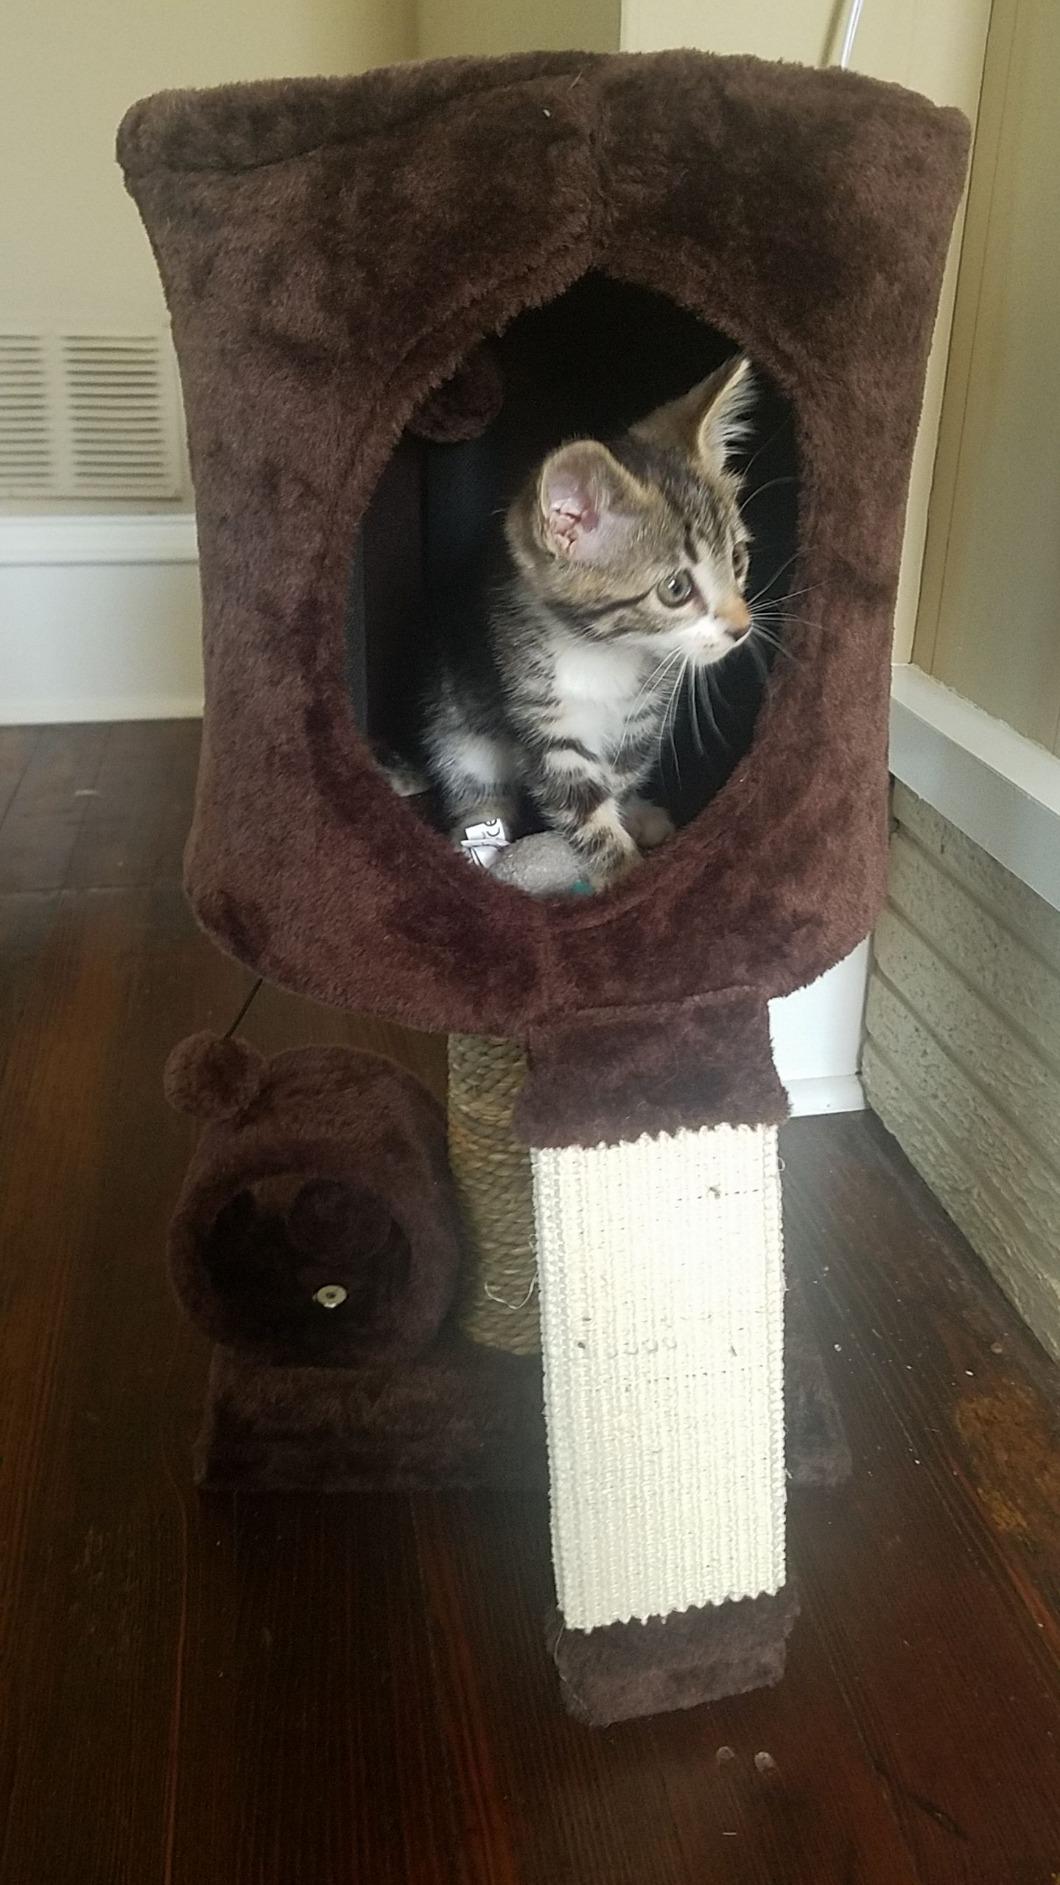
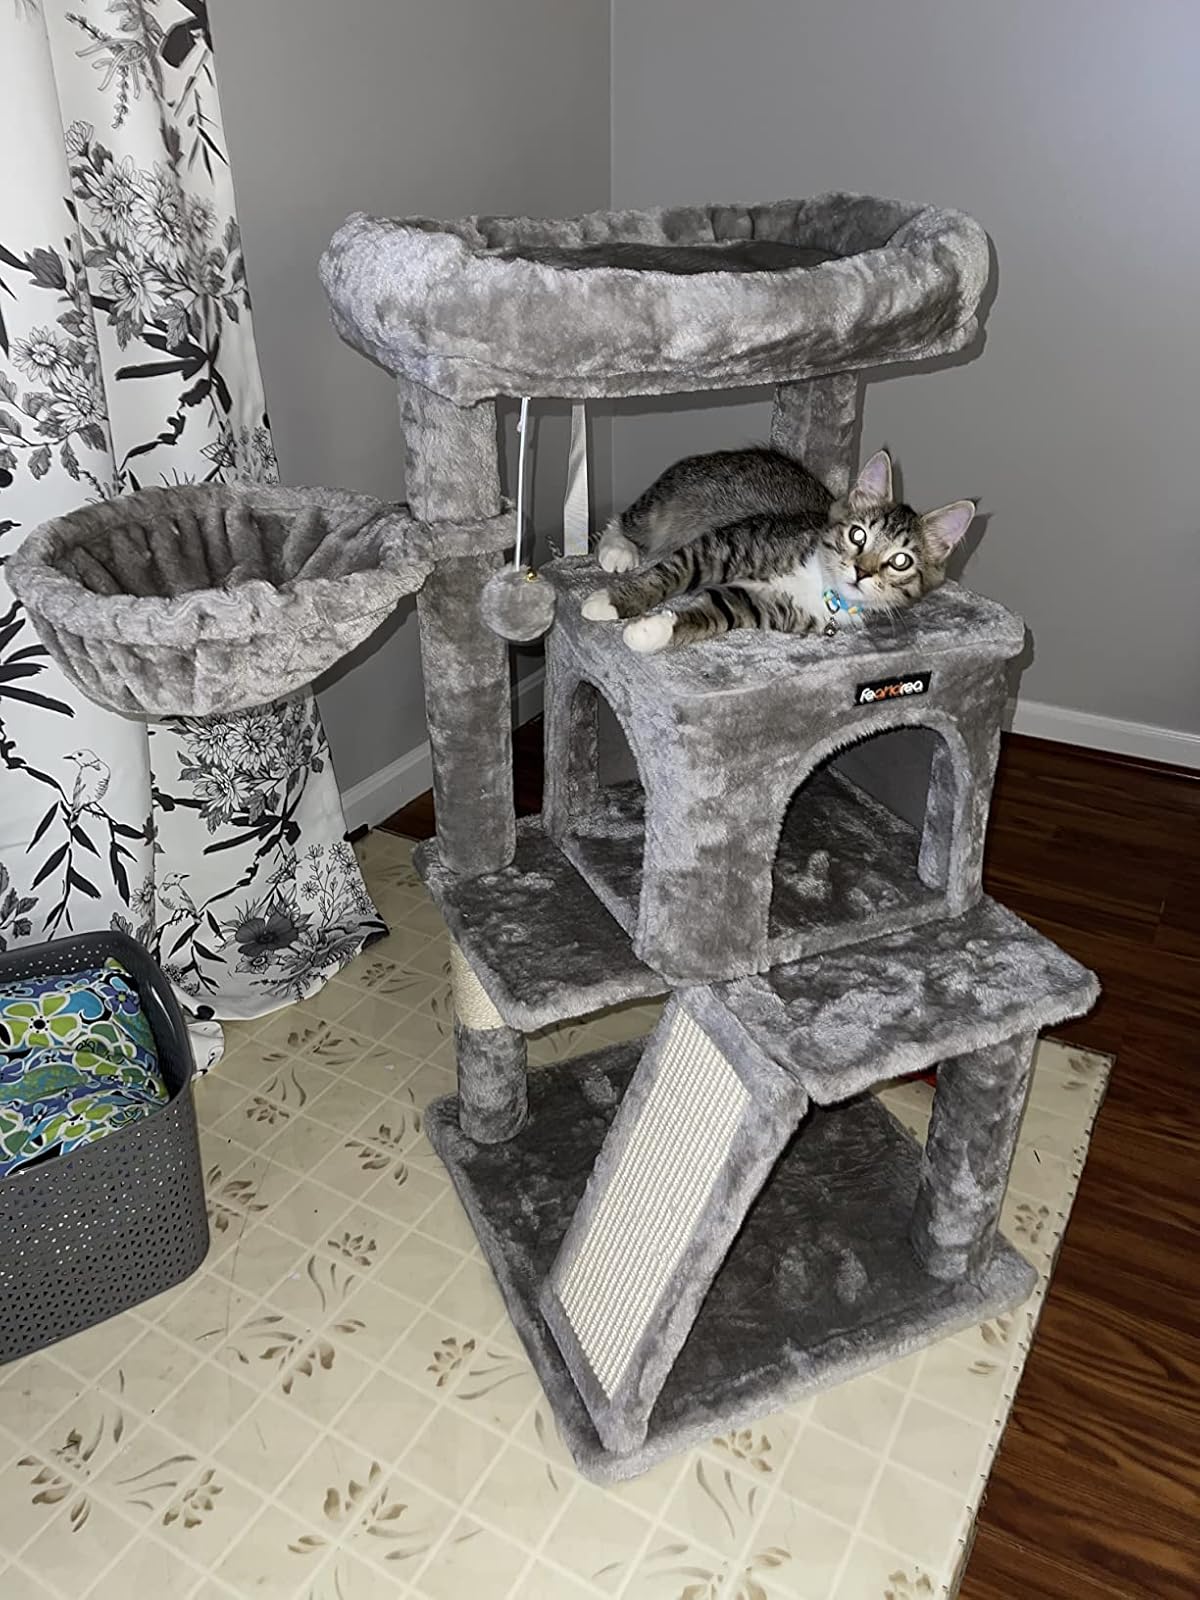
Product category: items_cat tree
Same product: no